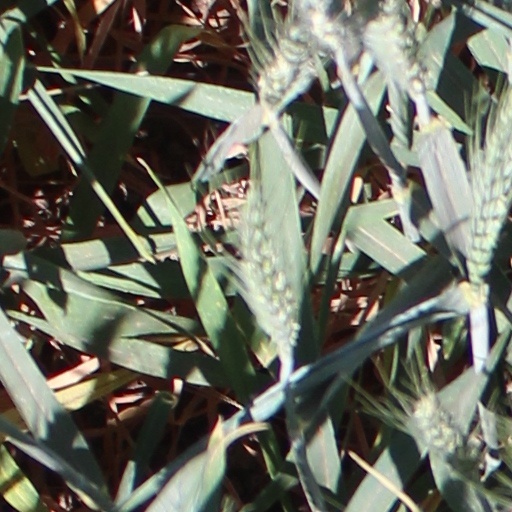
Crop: wheat